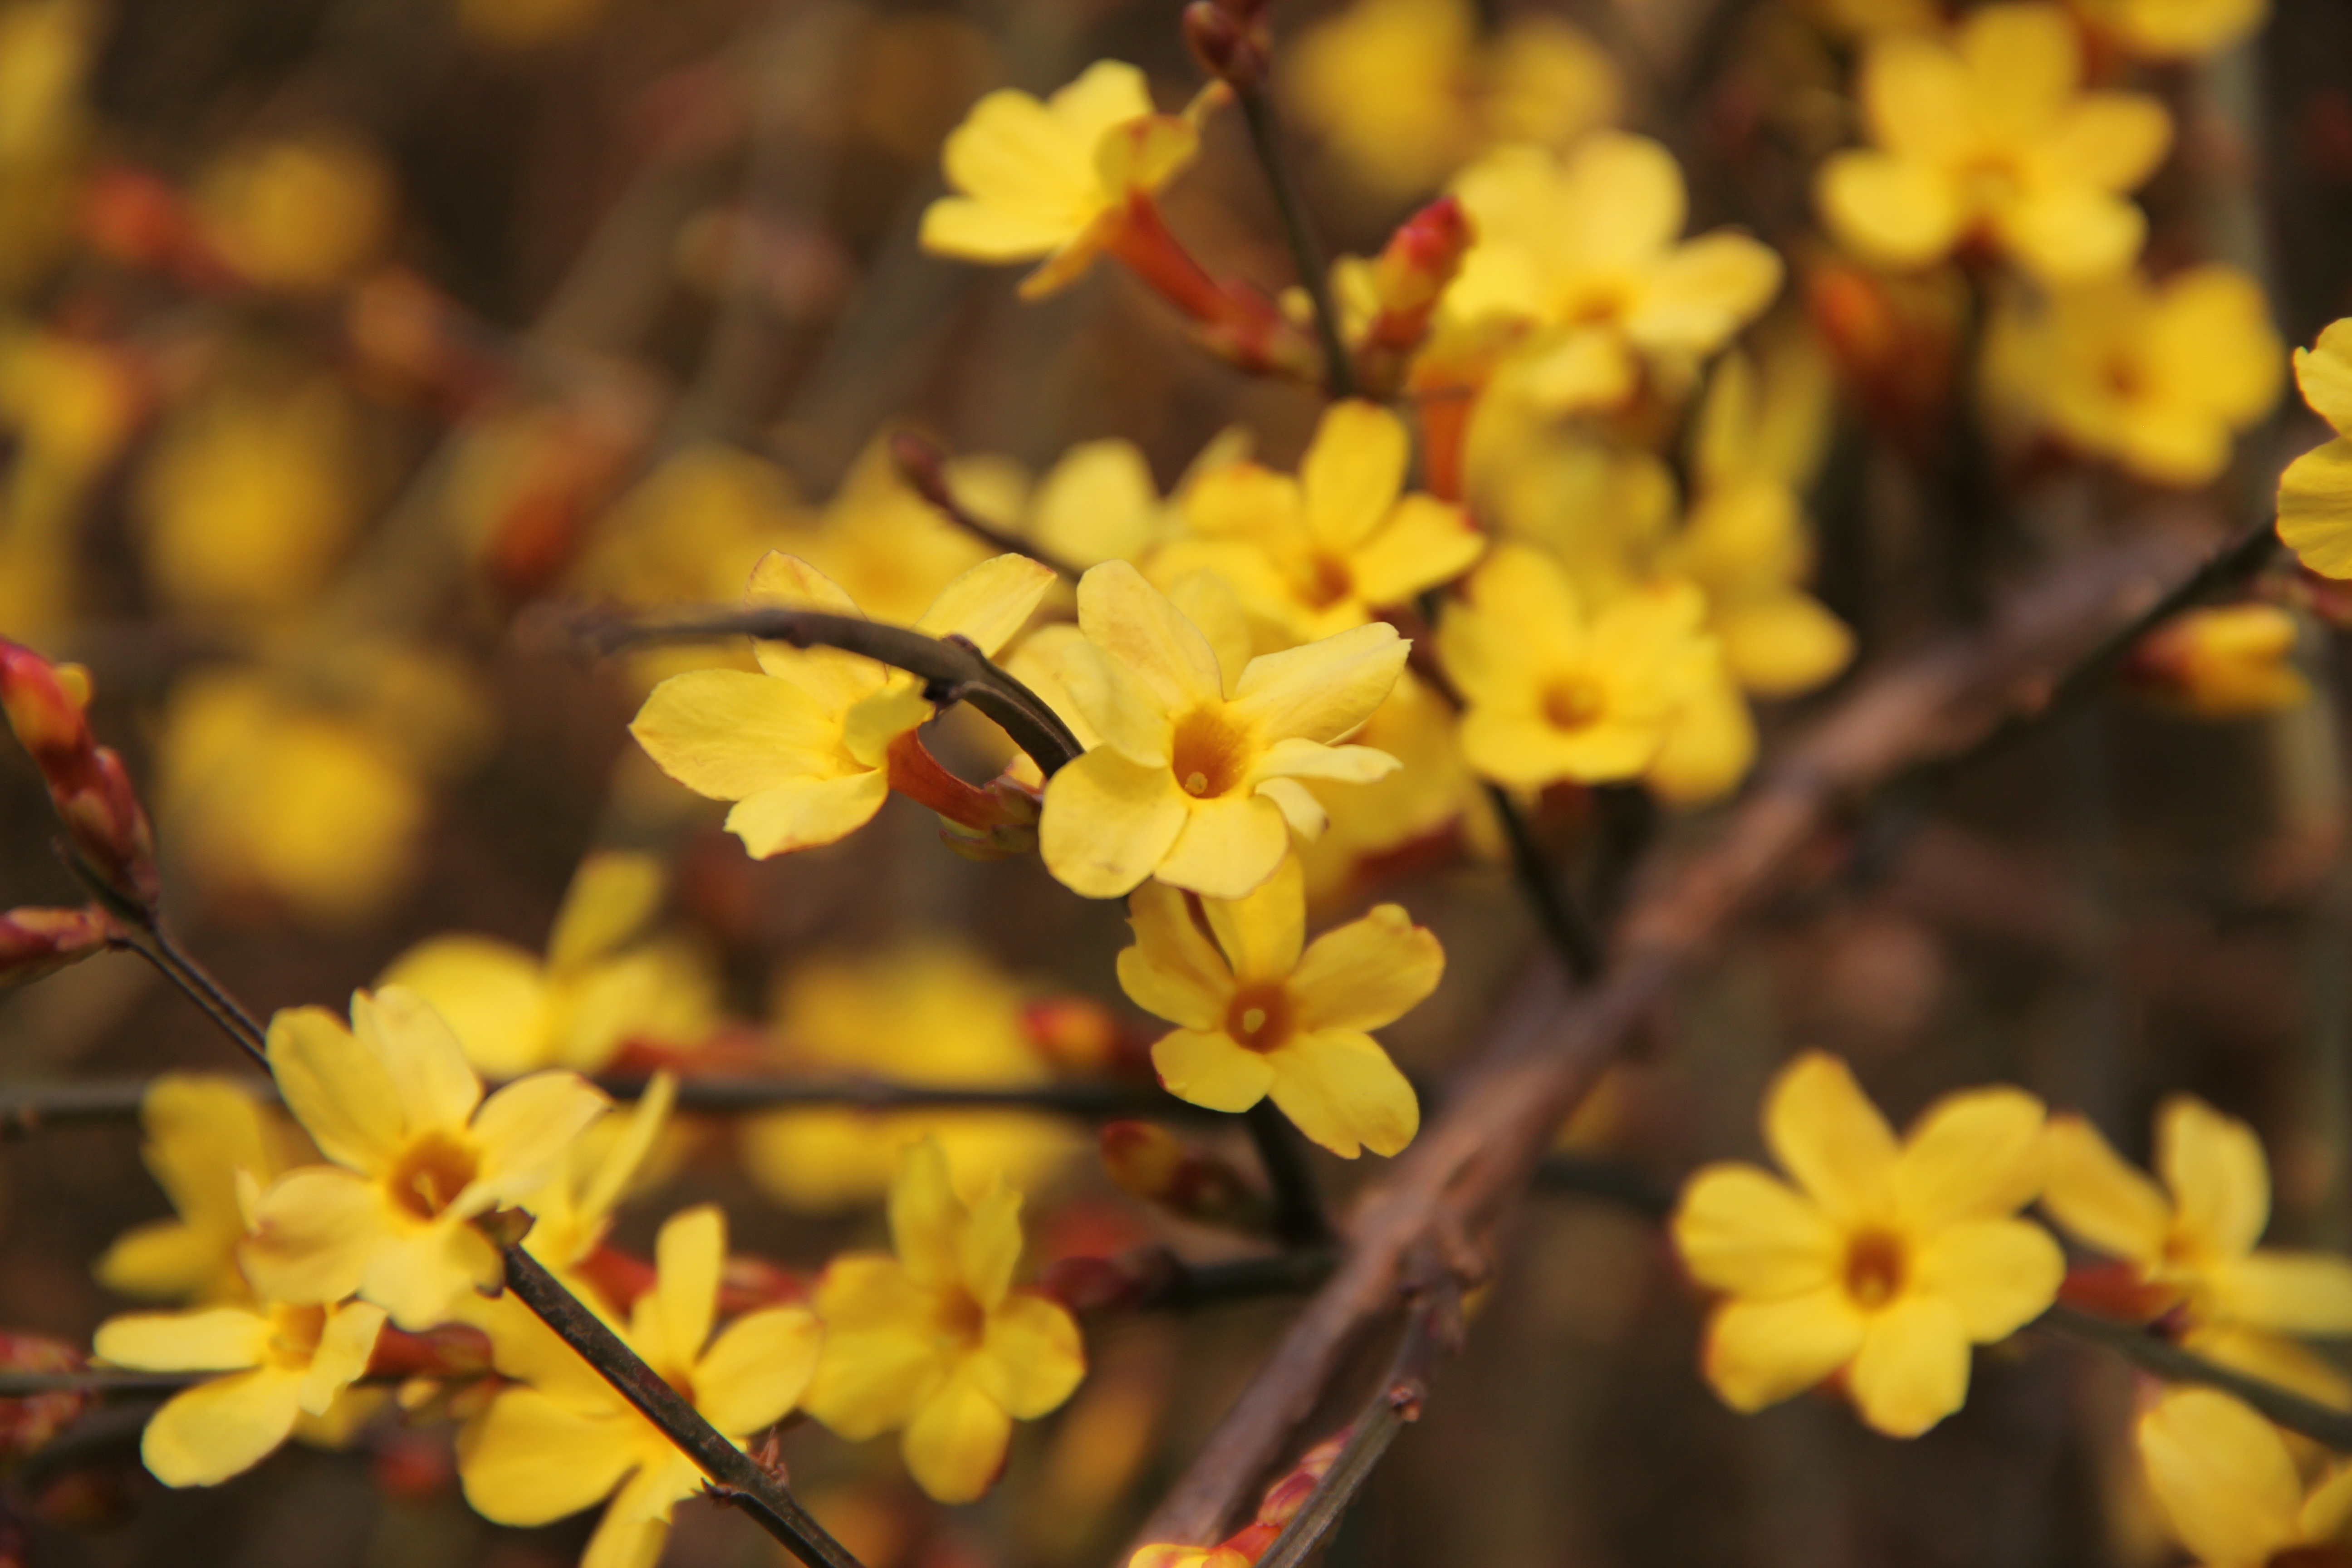
branch, blossom, plant, leaf, flower, petal, summer, spring, produce, autumn, botany, yellow, flora, wildflower, yellow flowers, macro photography, flowering plant, winter jasmine, land plant